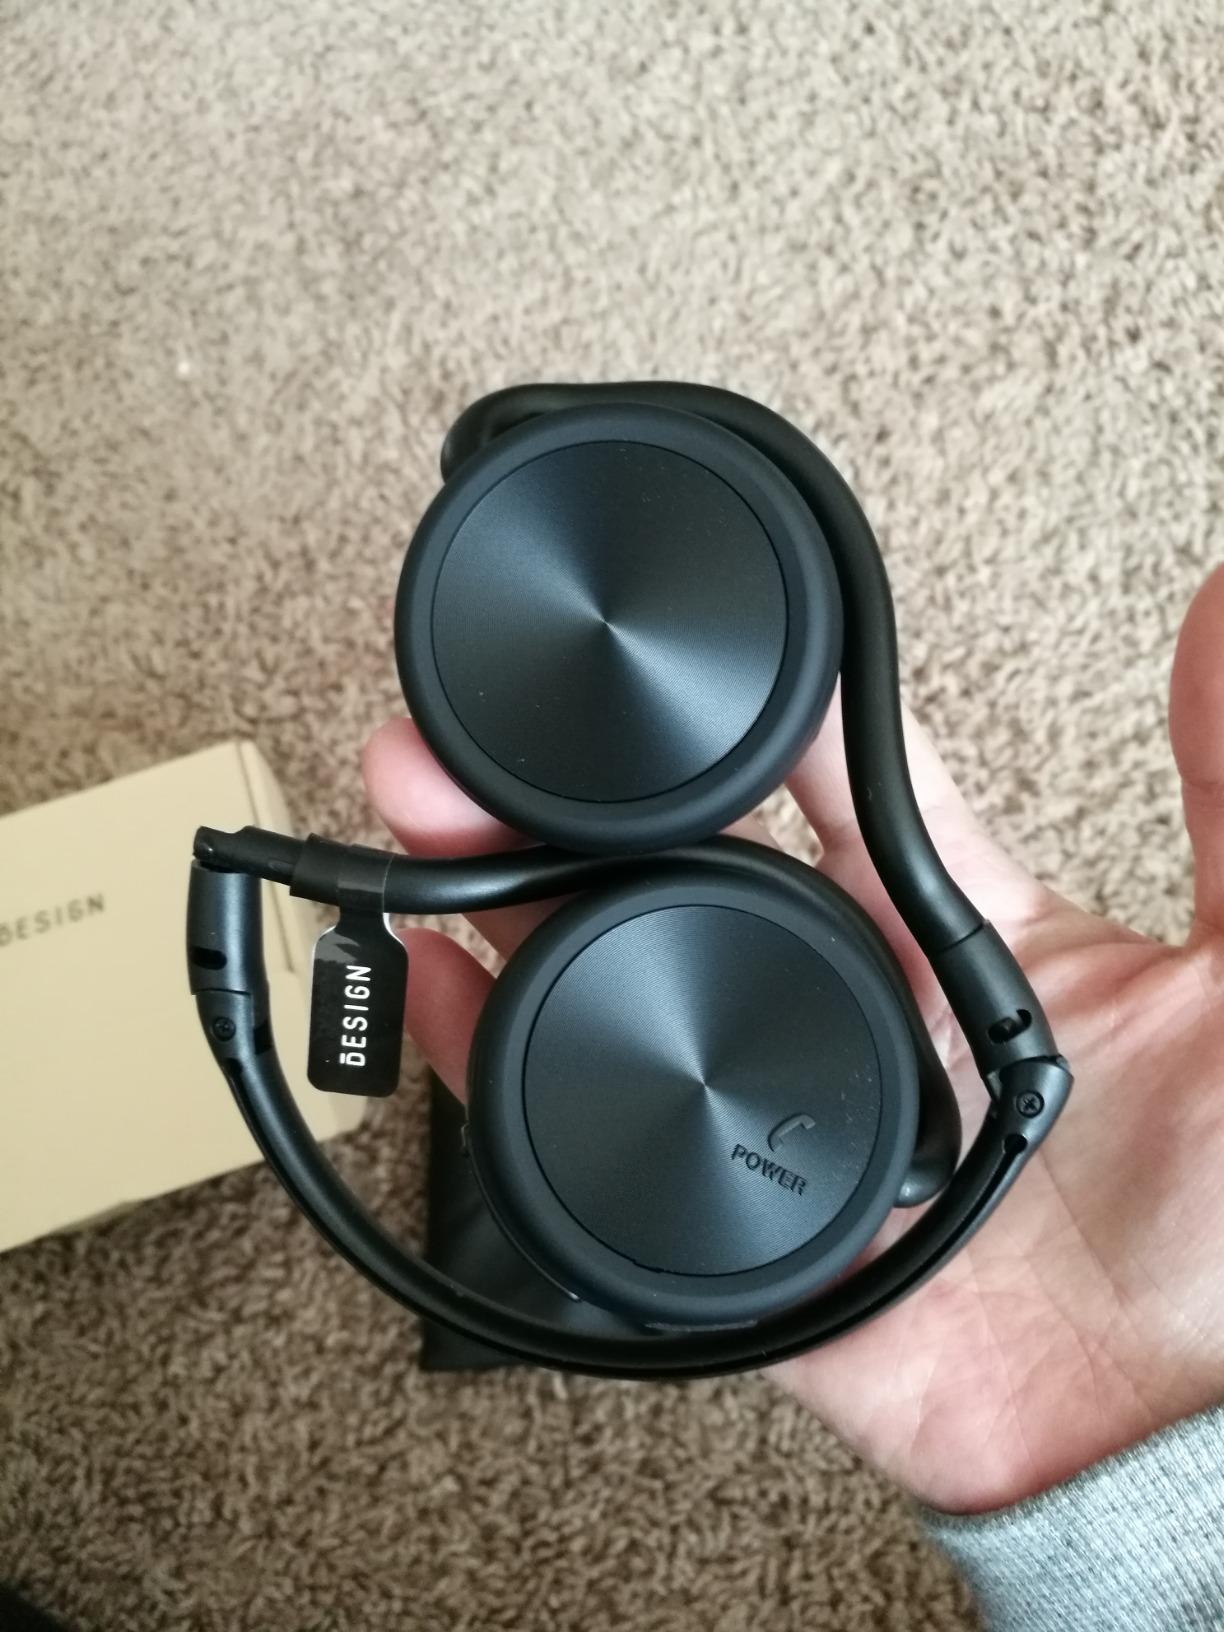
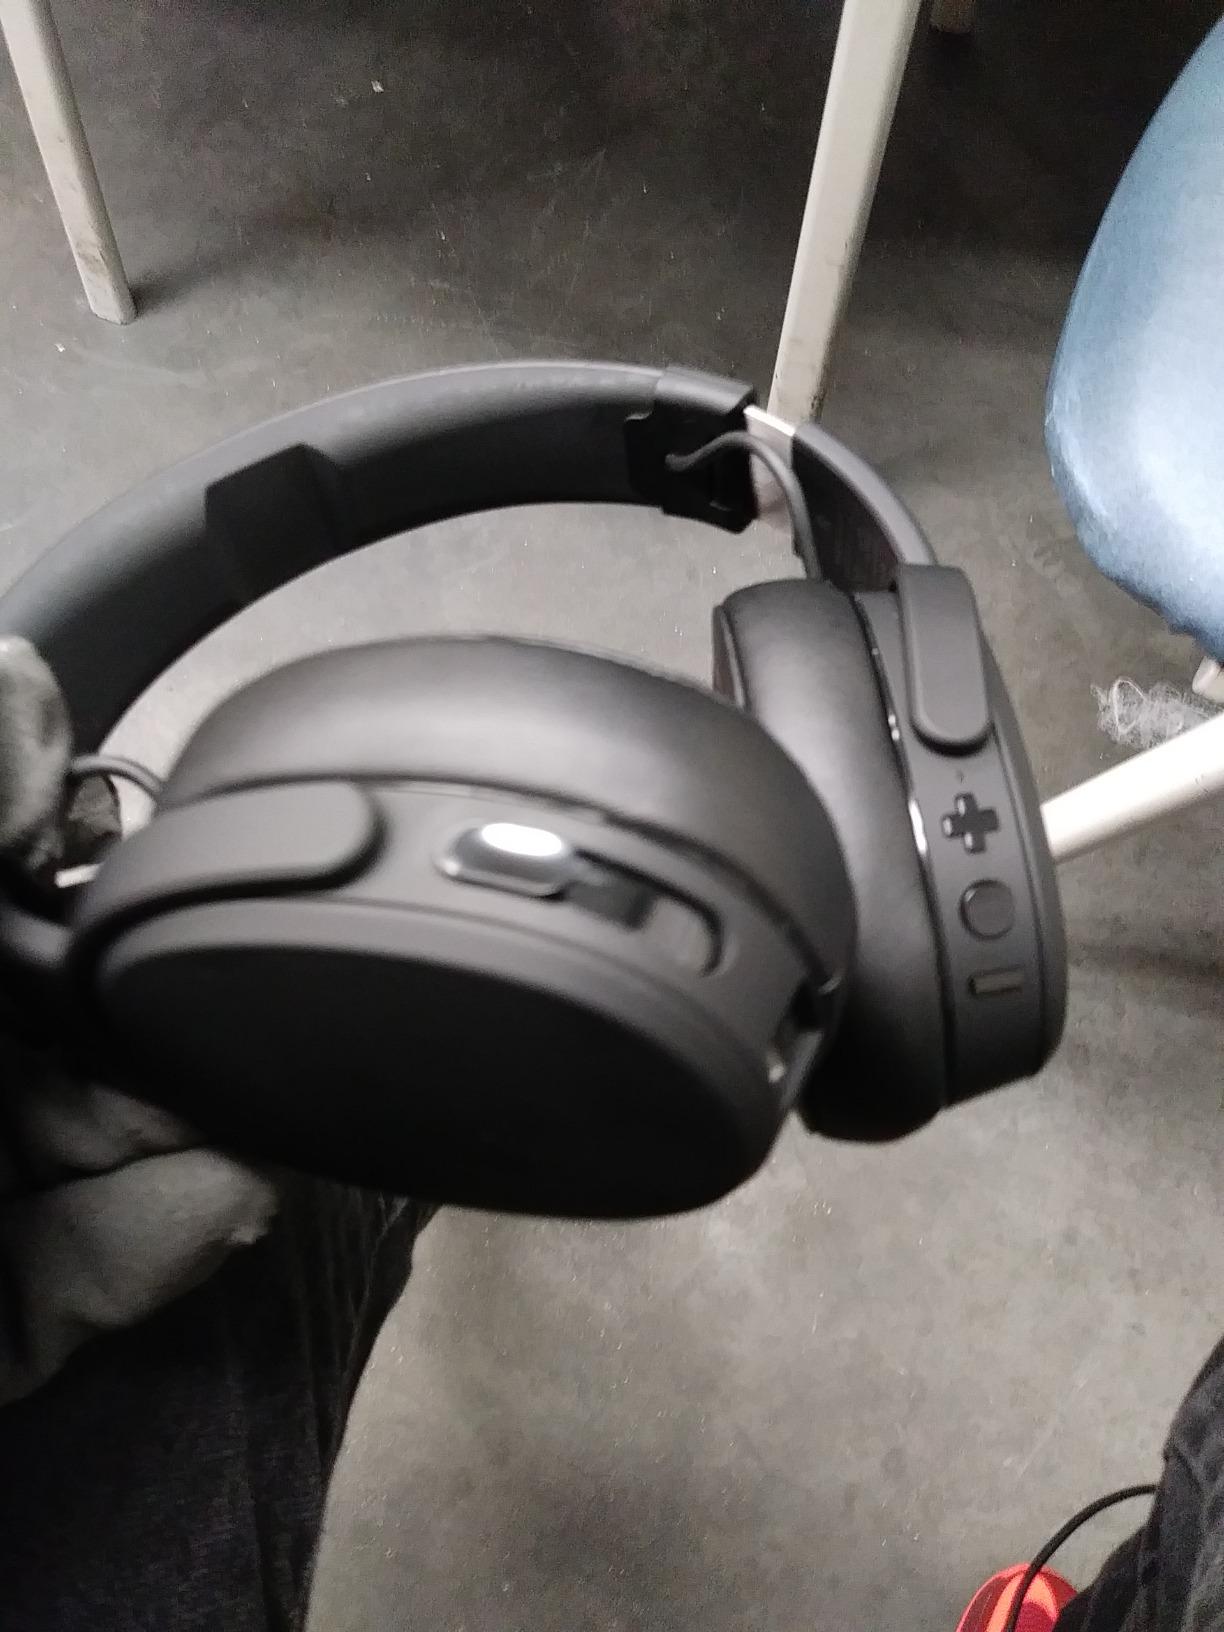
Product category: headphones
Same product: no